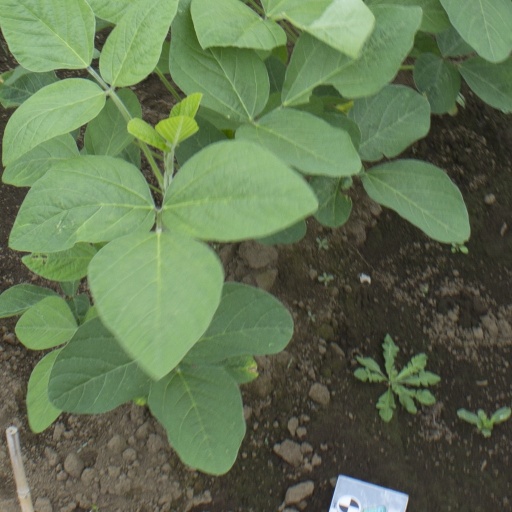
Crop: soybean